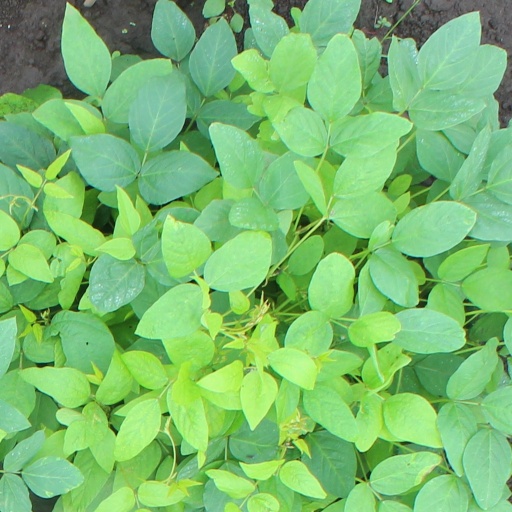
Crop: soybean